Alexei Starobinsky

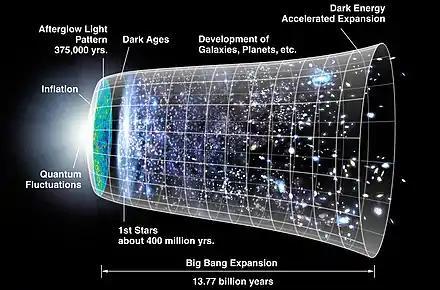
Timeline of the universe's evolution over 13.77 billion years. It is thought that the "inflationary epoch" lasted around formula_1 seconds and that during this period the universe expanded by a factor of at least formula_2.

Starobinsky's research commenced while he was still a student in the early 1970s with the study of particle creation in the early universe alongside Zeldovich. In 1973, building on Zeldovich's prior research, he showed that, according to the uncertainty principle, rotating black holes must emit particles. They were visited in Moscow by Stephen Hawking, who was spurred to find a precise mathematical treatment for this phenomenon. He would later conjecture that all black holes (not just rotating ones) emit energetic particles, a theoretical effect known today as Hawking radiation.